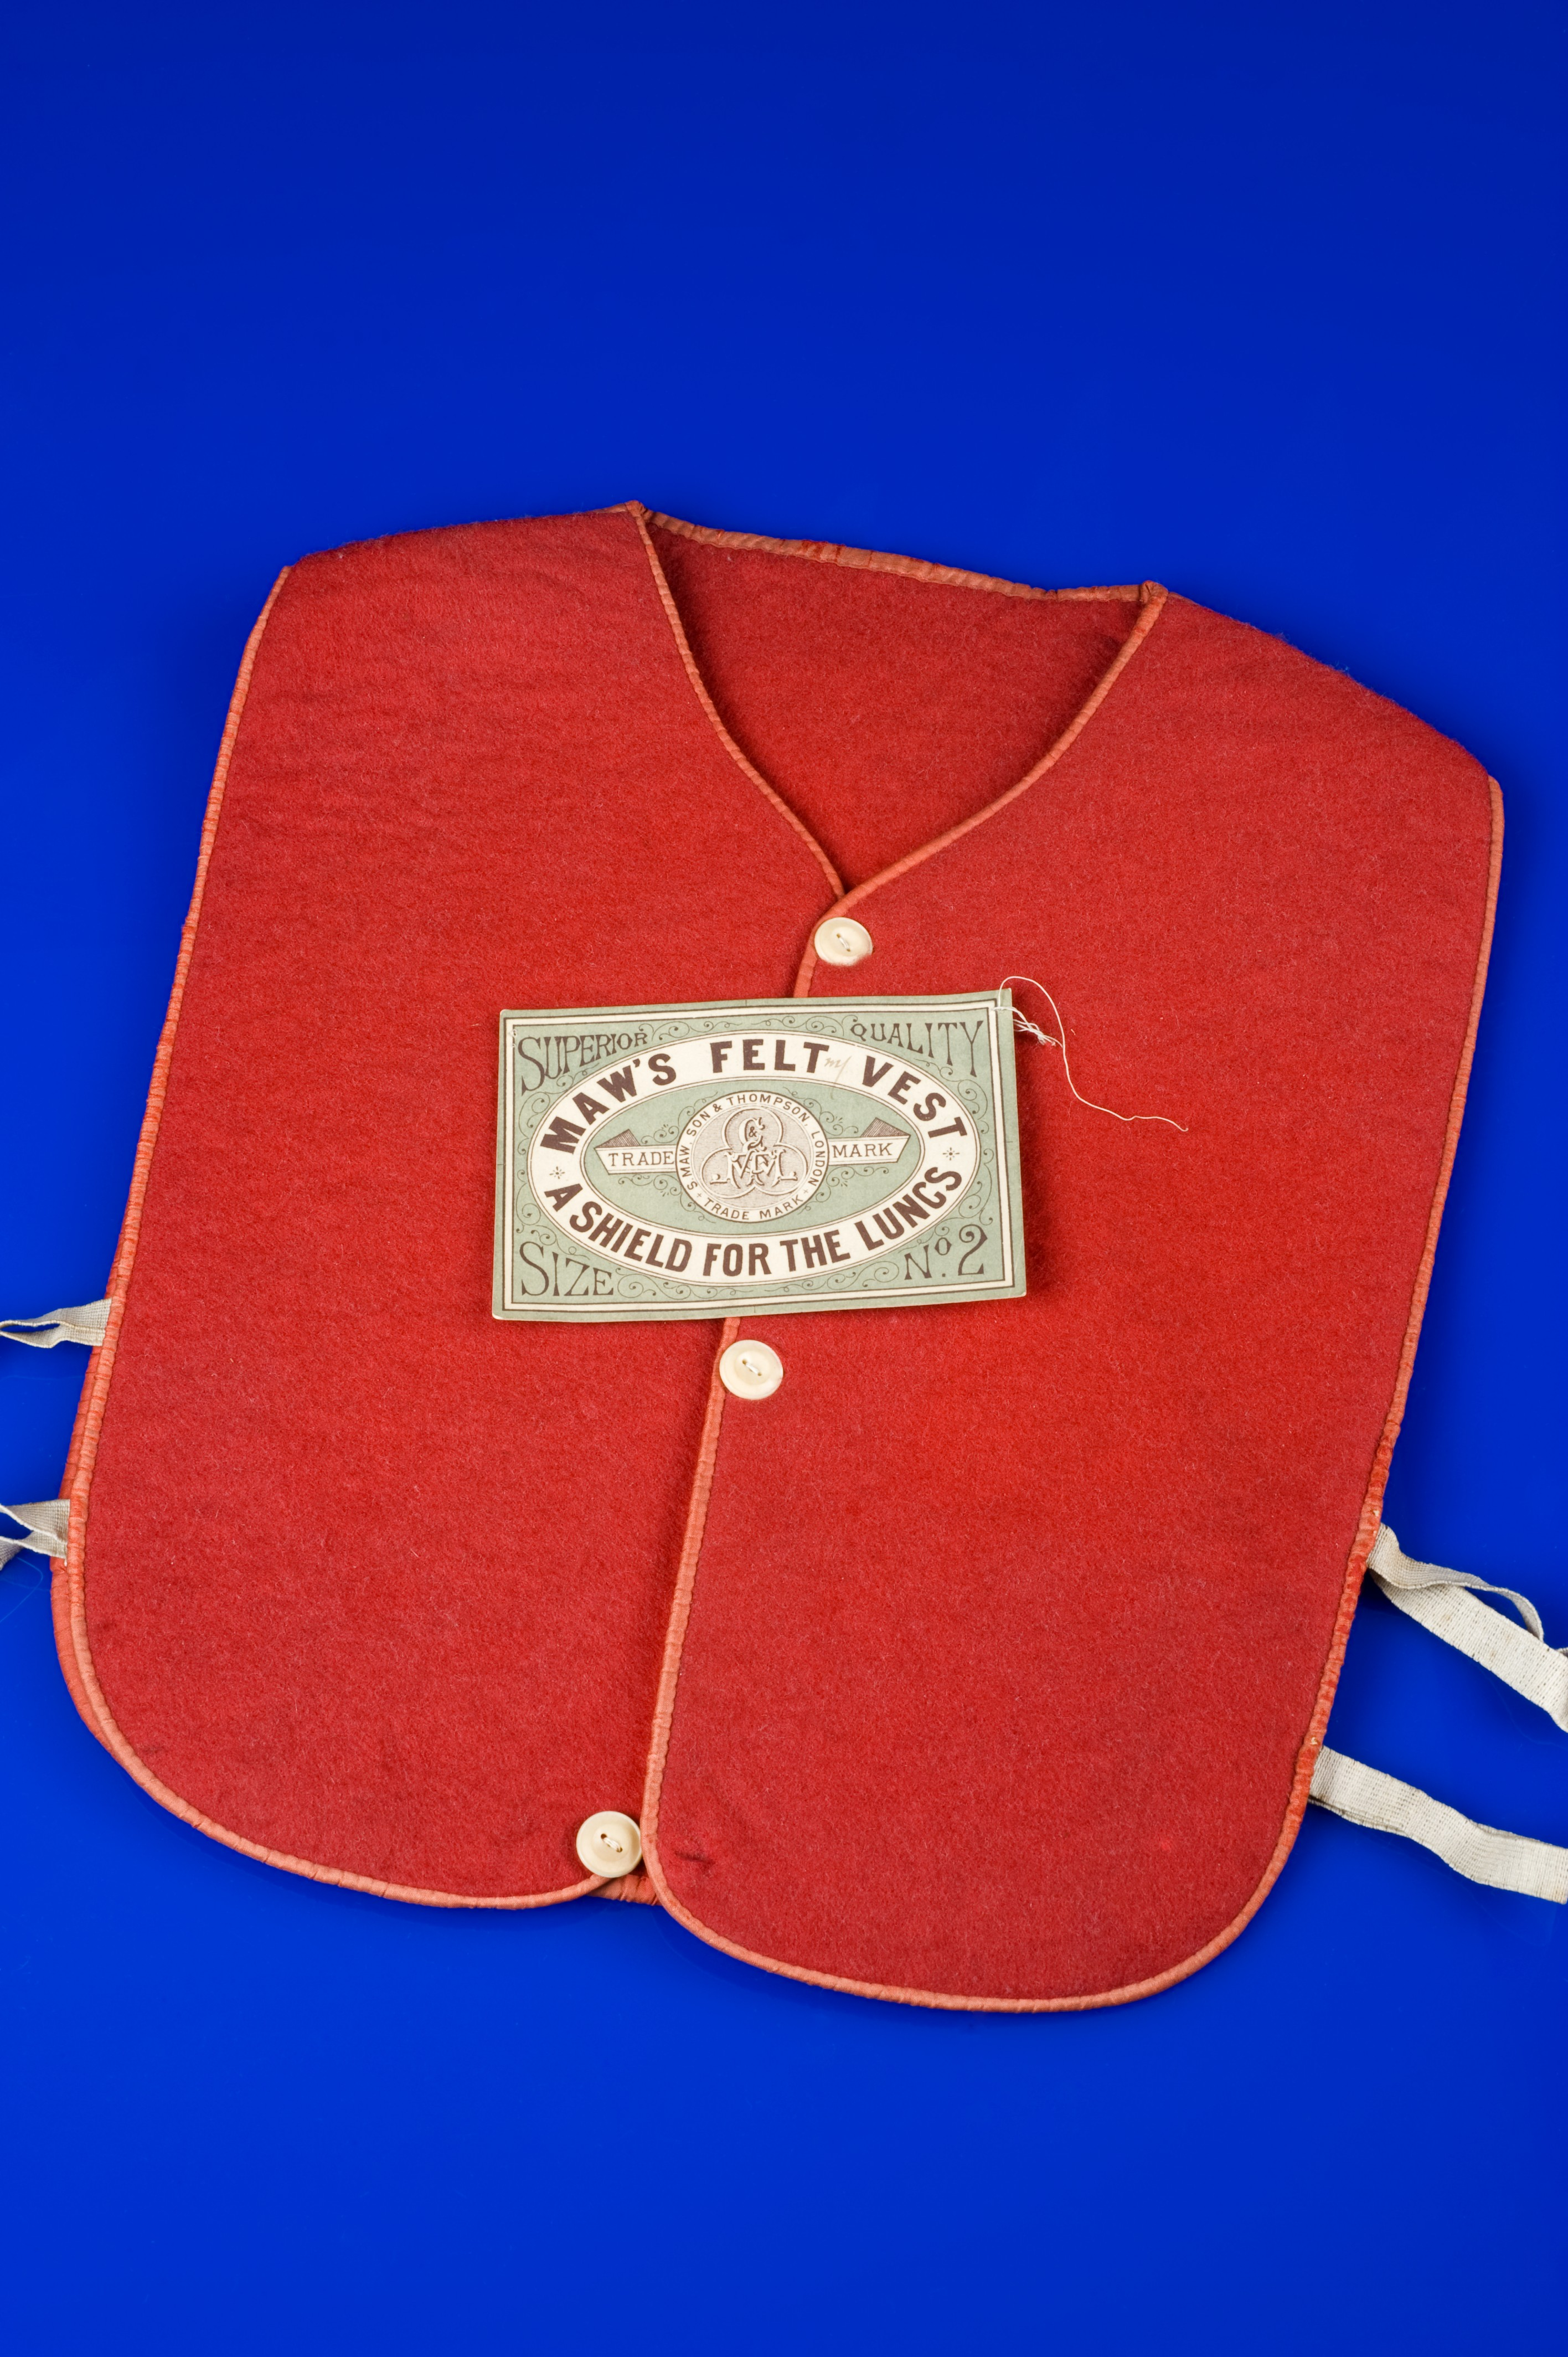
S. Maw, Son & Thompson, who made this chest protector, advertised it as a &#147;shield for the lungs&#148;. Other chest protectors made by the same company were used to provide warmth for the chest and help ointments and medical treatments
Specialty: medical-devices
Anatomy: chest/thorax
Image credit: "Felt chest protector, London, England, 1870-1901 Wellcome L0058484", wikimedia:Medical equipment via Wikimedia Commons, licensed cc-by-4.0. Source: https://upload.wikimedia.org/wikipedia/commons/c/c1/Felt_chest_protector%2C_London%2C_England%2C_1870-1901_Wellcome_L0058484.jpg